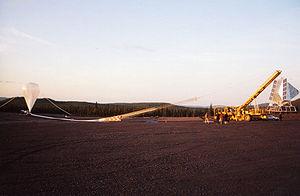
Esrange est une base de lancement de ballons et de fusées-sonde créée par le Conseil européen de recherches spatiales et mise en service en 1966 à 40 kilomètres de Kiruna, dans le nord de la Suède en Laponie, à 200 kilomètres au nord du cercle polaire arctique.